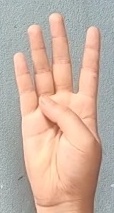
ASL sign: 4